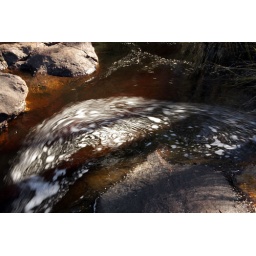
Pattterns that the sap from the tree makes in the water